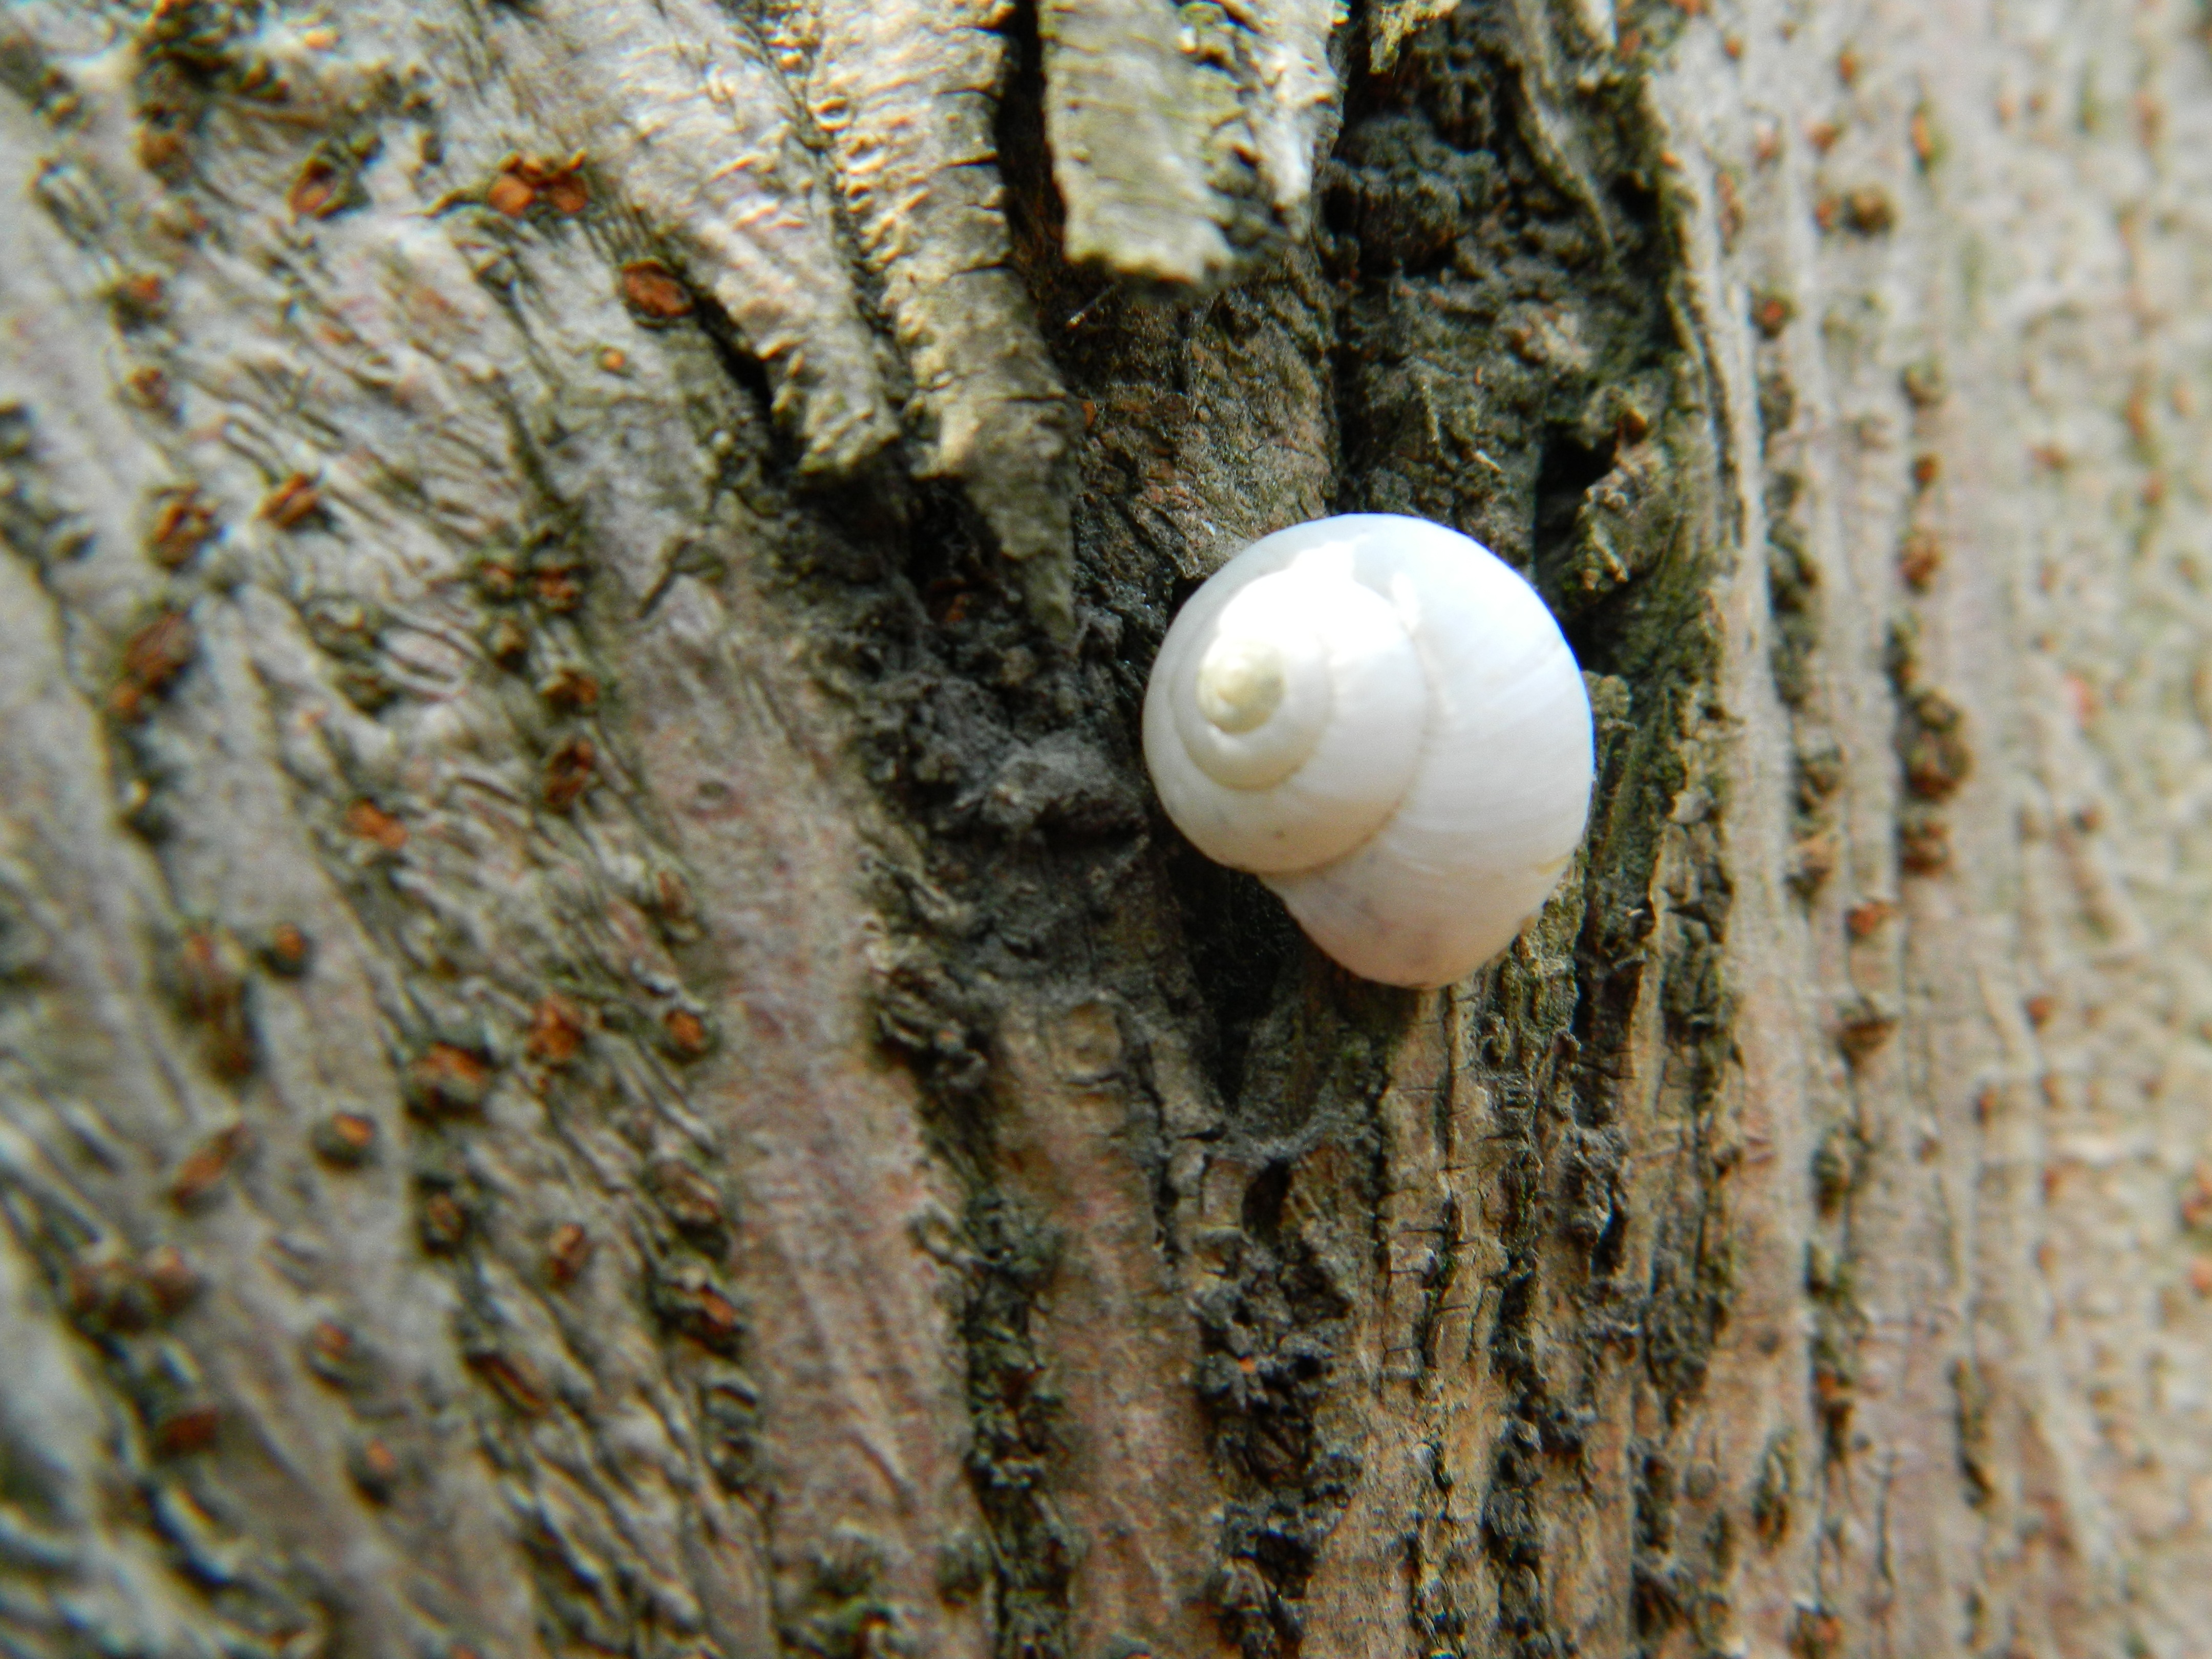
nature, white, leaf, trunk, wildlife, green, still life, fauna, invertebrate, close up, trees, snail, quiet, snails, macro photography, snails and slugs